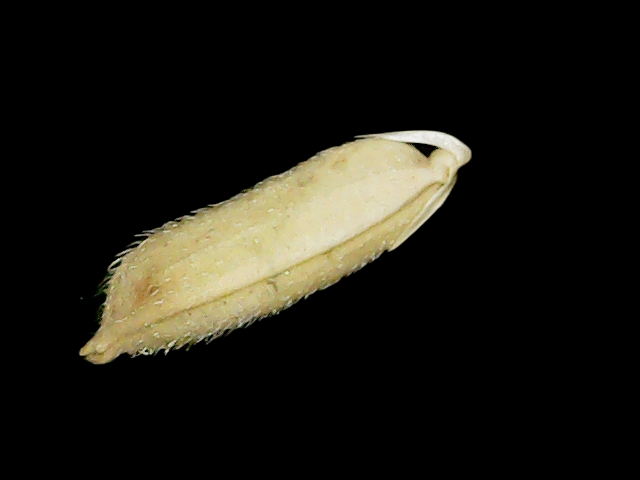
Rice variety: Binadhan14